Suzuki Hayabusa

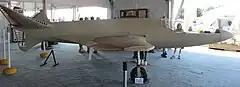
Bugatti 100P replica in progress in 2011

A project to build a modern replica of the 1939 Bugatti Model 100 air racer used twin Suzuki Hayabusa engines in place of the original design's pair of supercharged straight-eight engine.